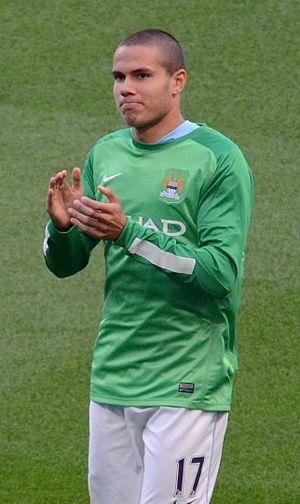
Jack Rodwell, né le 11 mars 1991 à Southport, est un footballeur international anglais qui évolue au poste de milieu de terrain à Sheffield United.